Atta (ant)

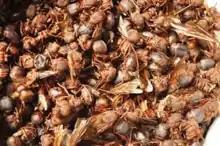
"Atta" winged males ("Chicatanas") for sale in Oaxaca, Mexico

The queen ant provides a major role in both creating new colonies and maintaining the ant population in established ones. When a queen is ready to mate she leaves her colony of origin and flies into the air with many drones following her. One or more may mate with her, the number depending on the species and circumstances. Once mating is accomplished, the queen finds somewhere to begin digging a nest. Inside her nest she lays a few eggs, which hatch into workers who will expand the nest. From there she will continue to spawn workers and other queens. After several years, a typical queen may average laying more than 25,000 eggs per day, and over her lifetime she may produce as many as 150 million daughters.